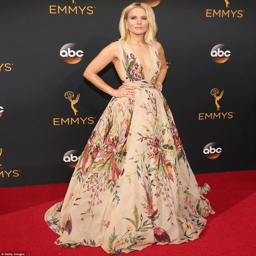
picture perfect : actor nailed her look for the evening in a low - cut printed gown